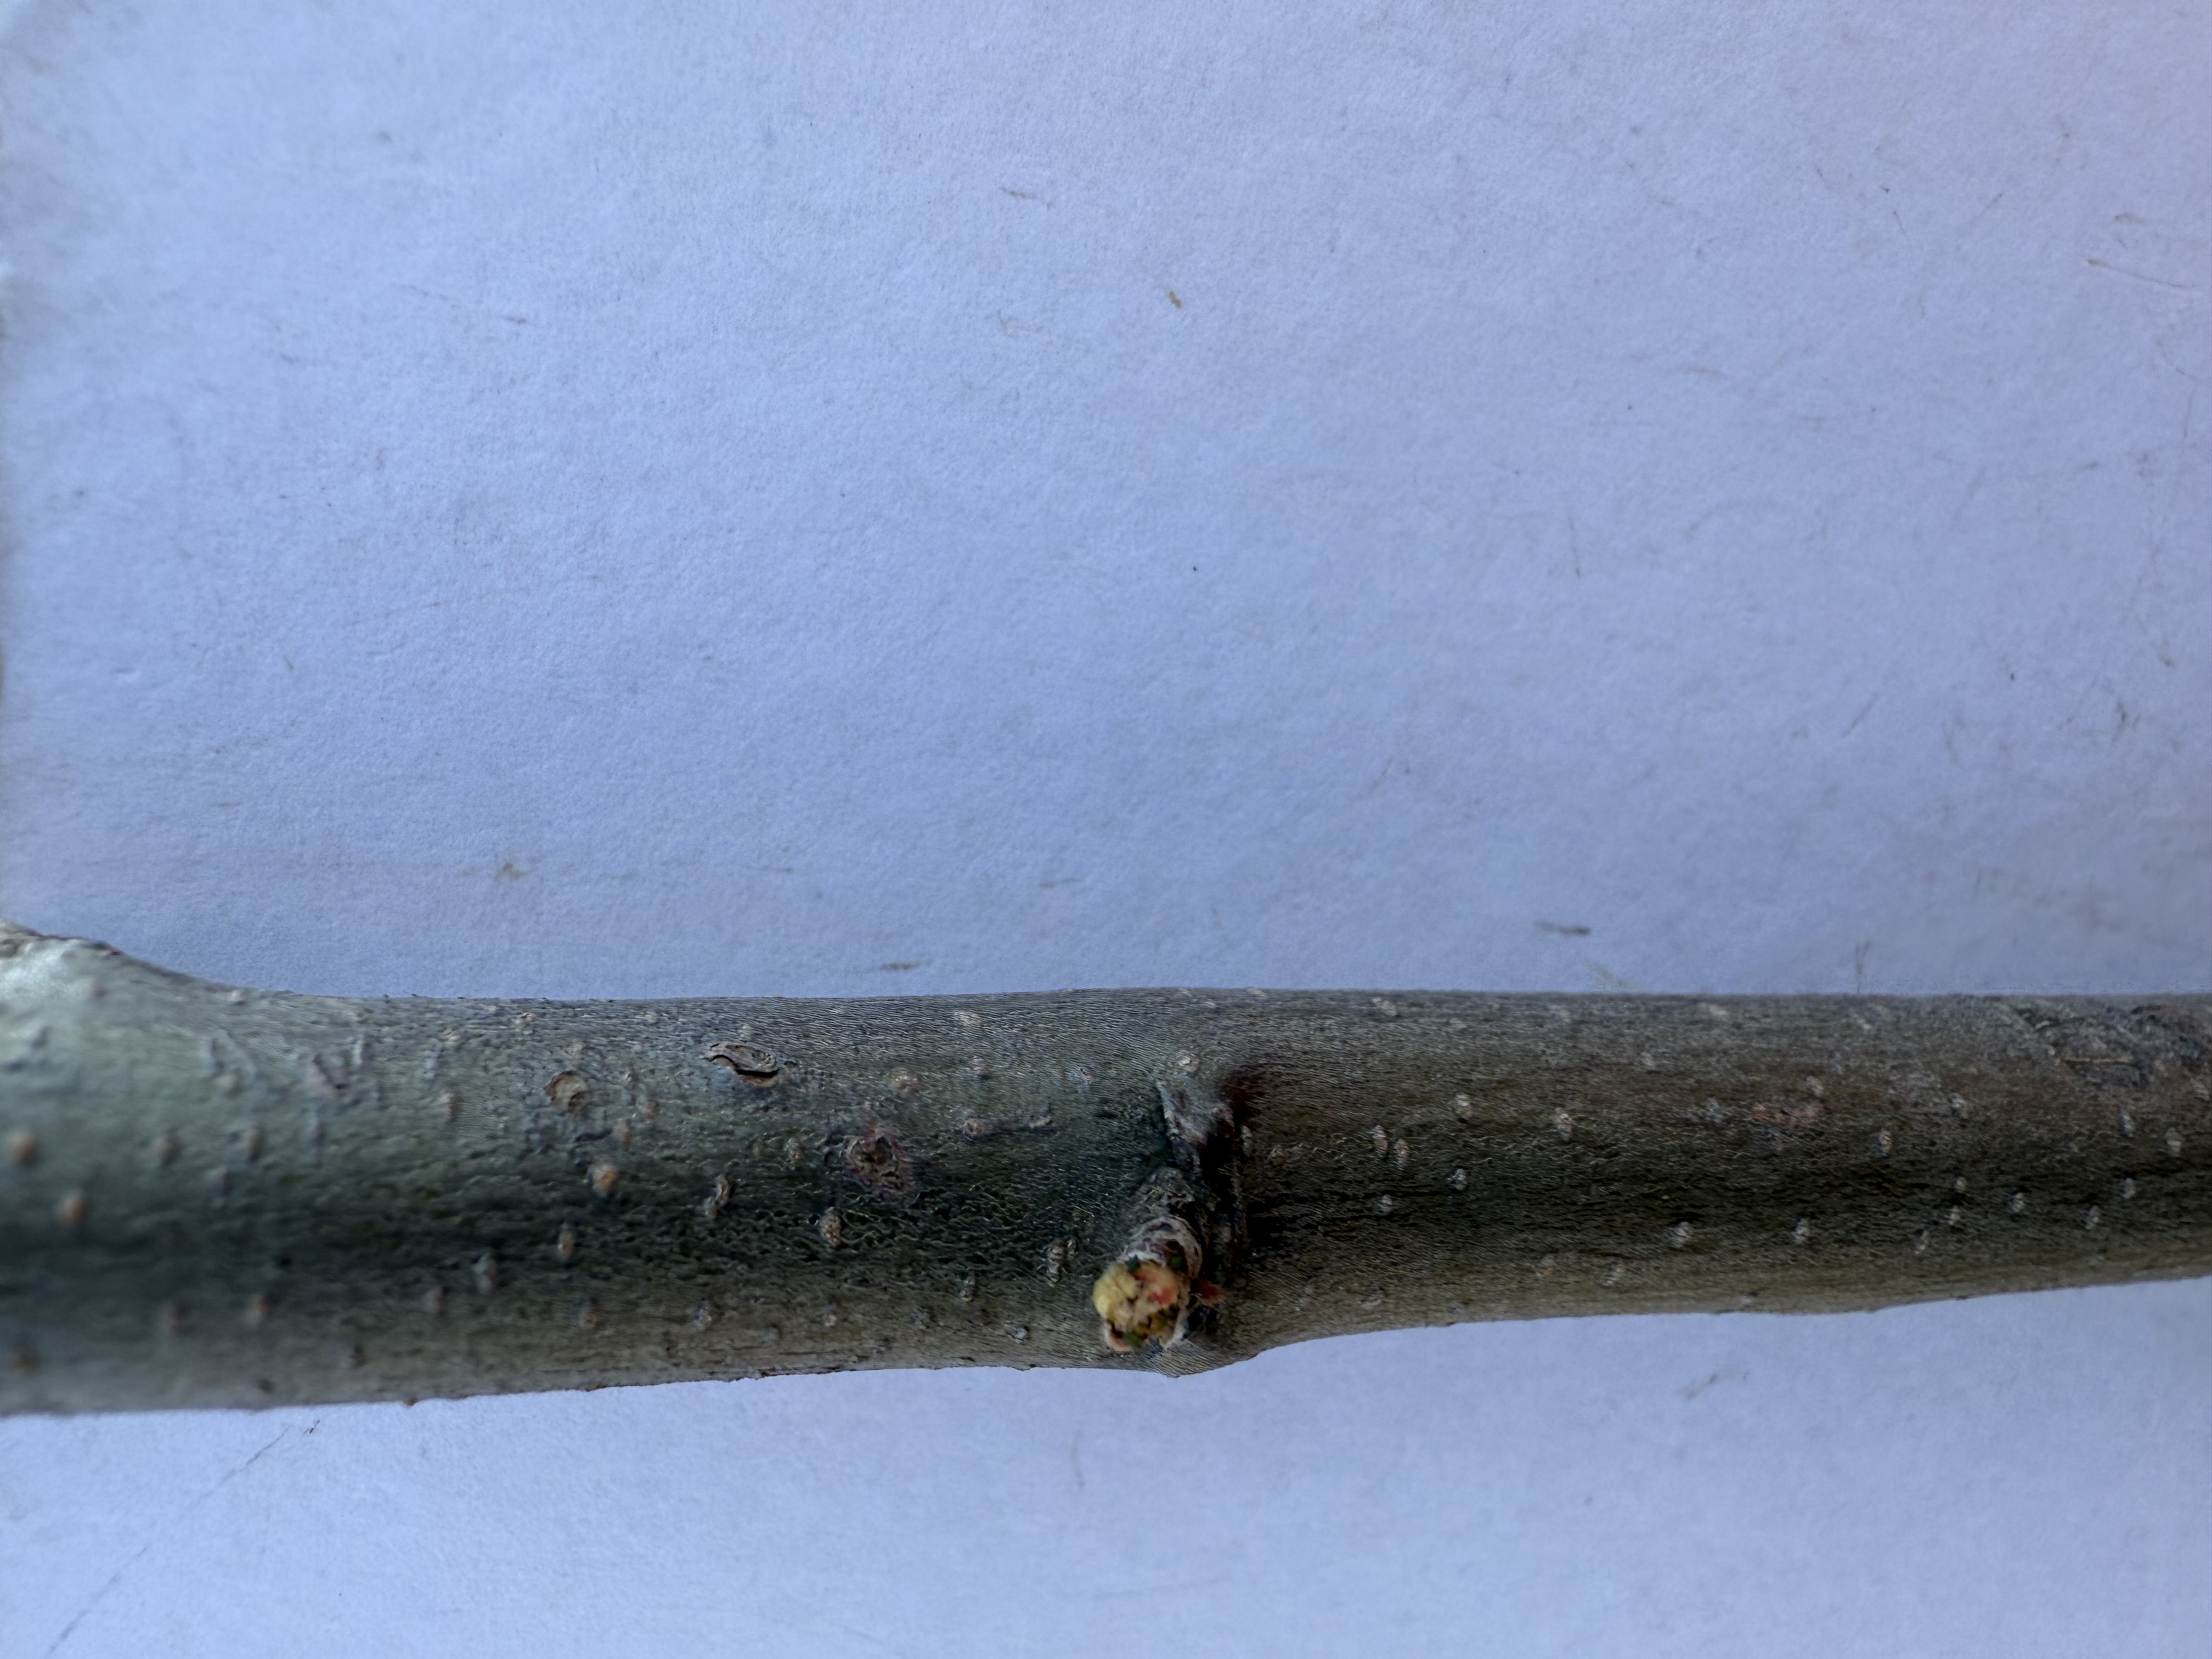
Variety: Ekmek Quince